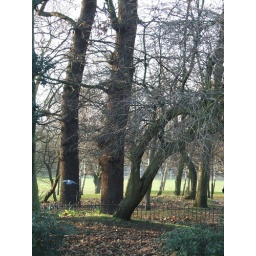
fencing in the trees